Pretty Things

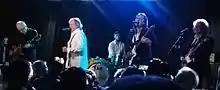
Dick Taylor, Phil May, Jack Greenwood, George Woosey, Frank Holland @ the Downtown Blues Club (Hamburg) in April 2017

Original rhythm guitarist Brian Pendleton died of lung cancer on 16 May 2001 in Maidstone. Their ex-guitarist and keyboard player Gordon John Edwards, who also played for the Kinks in the late 1970s, died on 28 February 2003 due to depression-related suicide.